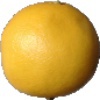
Label: Grapefruit White 1